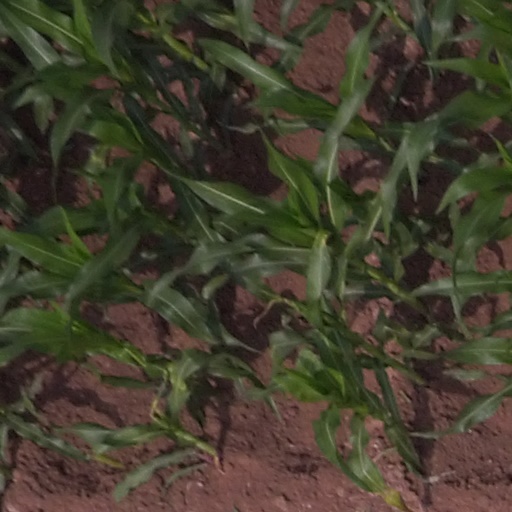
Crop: maize; corn